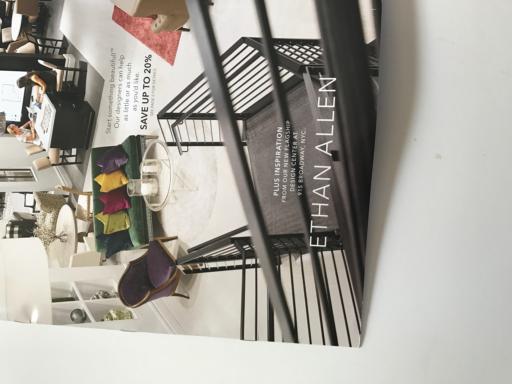
Waste category: paper